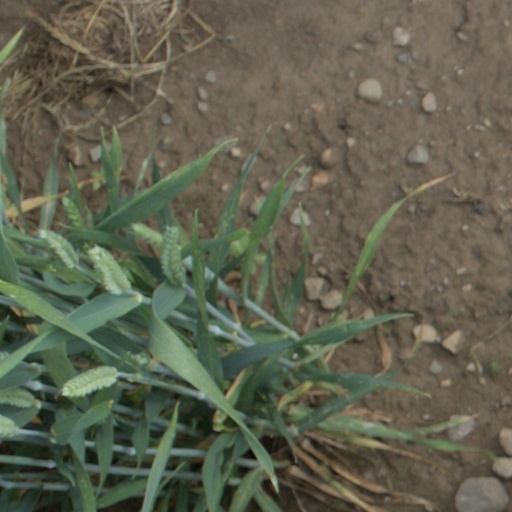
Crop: wheat